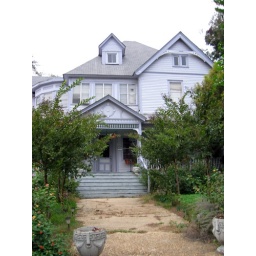
This house down the street reminds me of the house in Coraline.